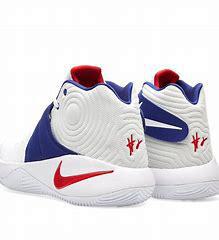
Brand: Nike
Model: Kyrie 2